Question: Please indicate a possible affordance area of bicycle that can be used for sitting
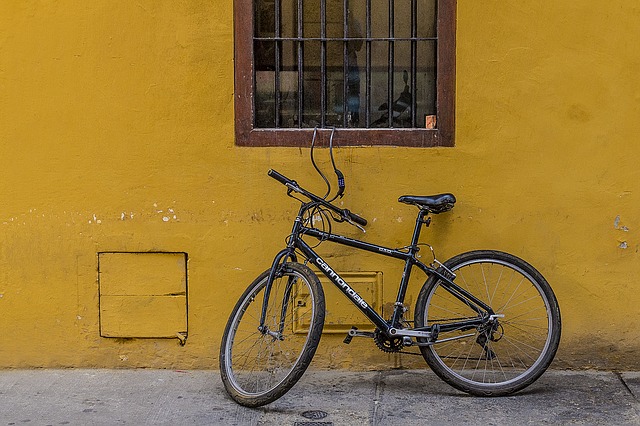
Answer: [399.5, 192.5, 460.5, 208.5]